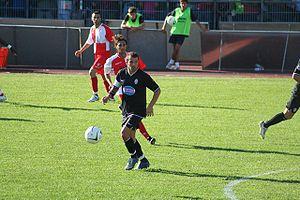
Alessandro Del Piero, né le 9 novembre 1974 à Conegliano, est un ancien footballeur international italien évoluant au poste d'attaquant.